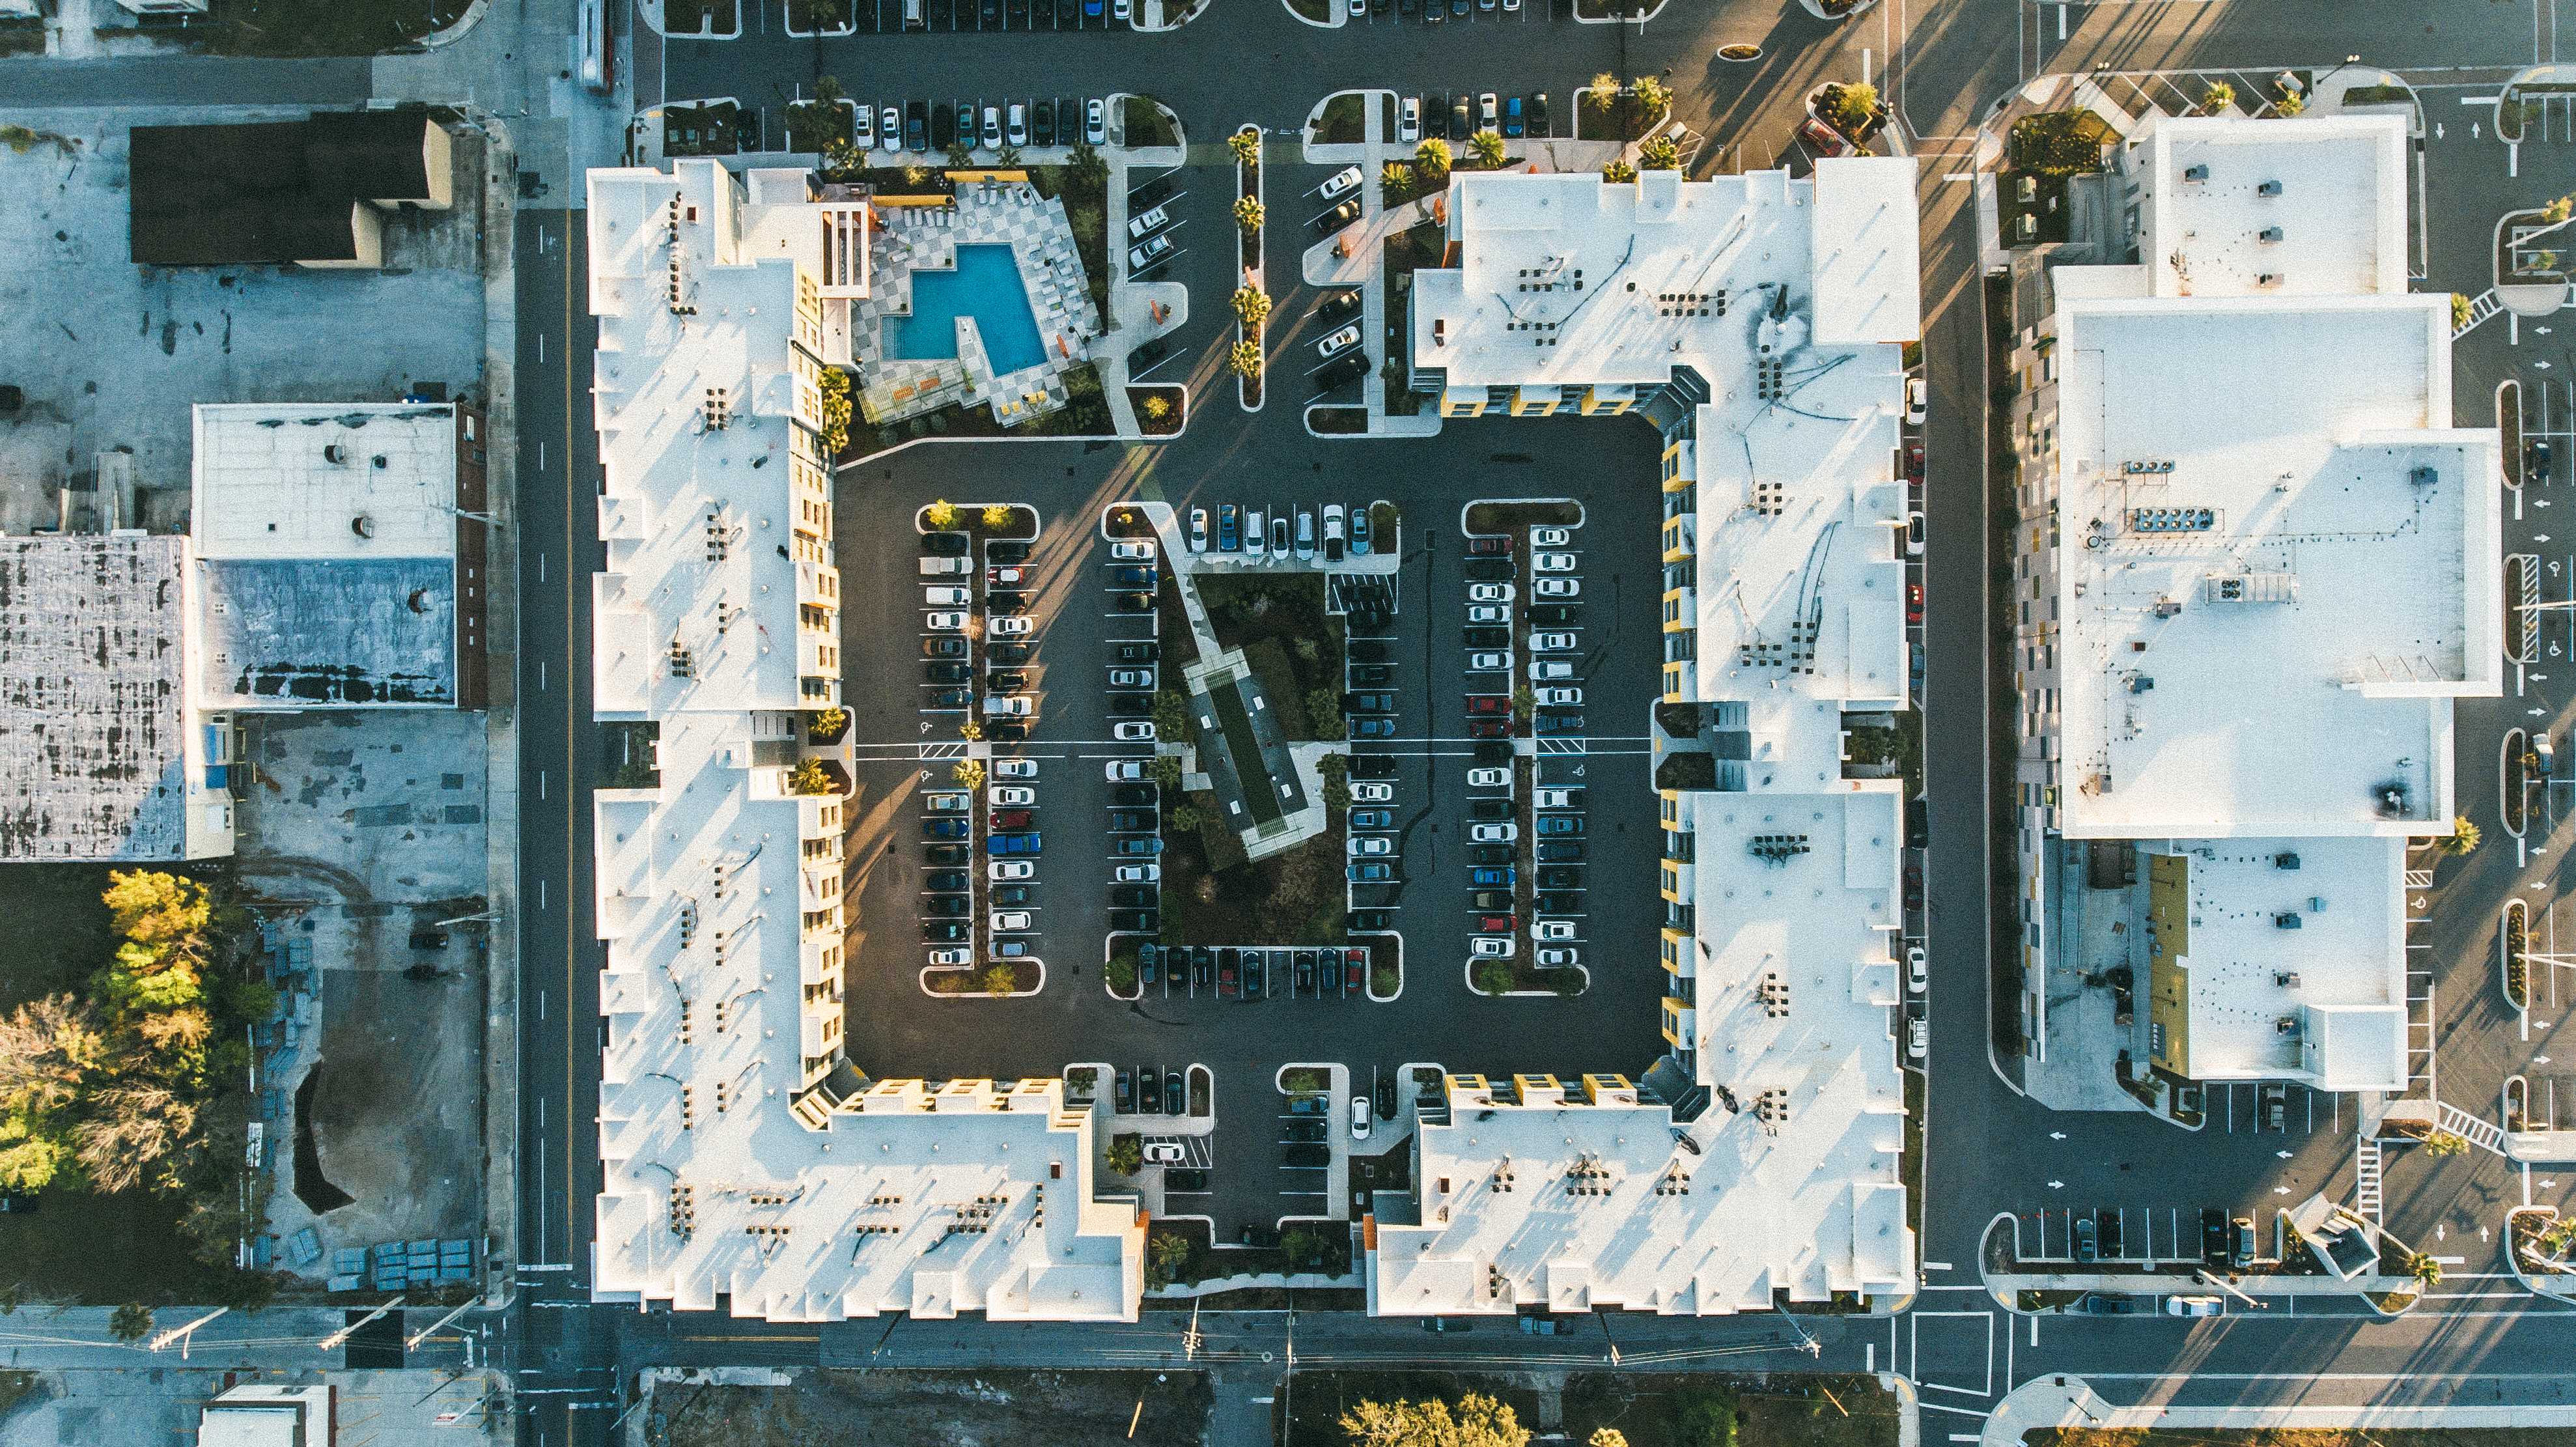
technology, building, industry, aerial view, from above, car park, drone view, screenshot, aerial photography, urban area, residential area, personal computer hardware